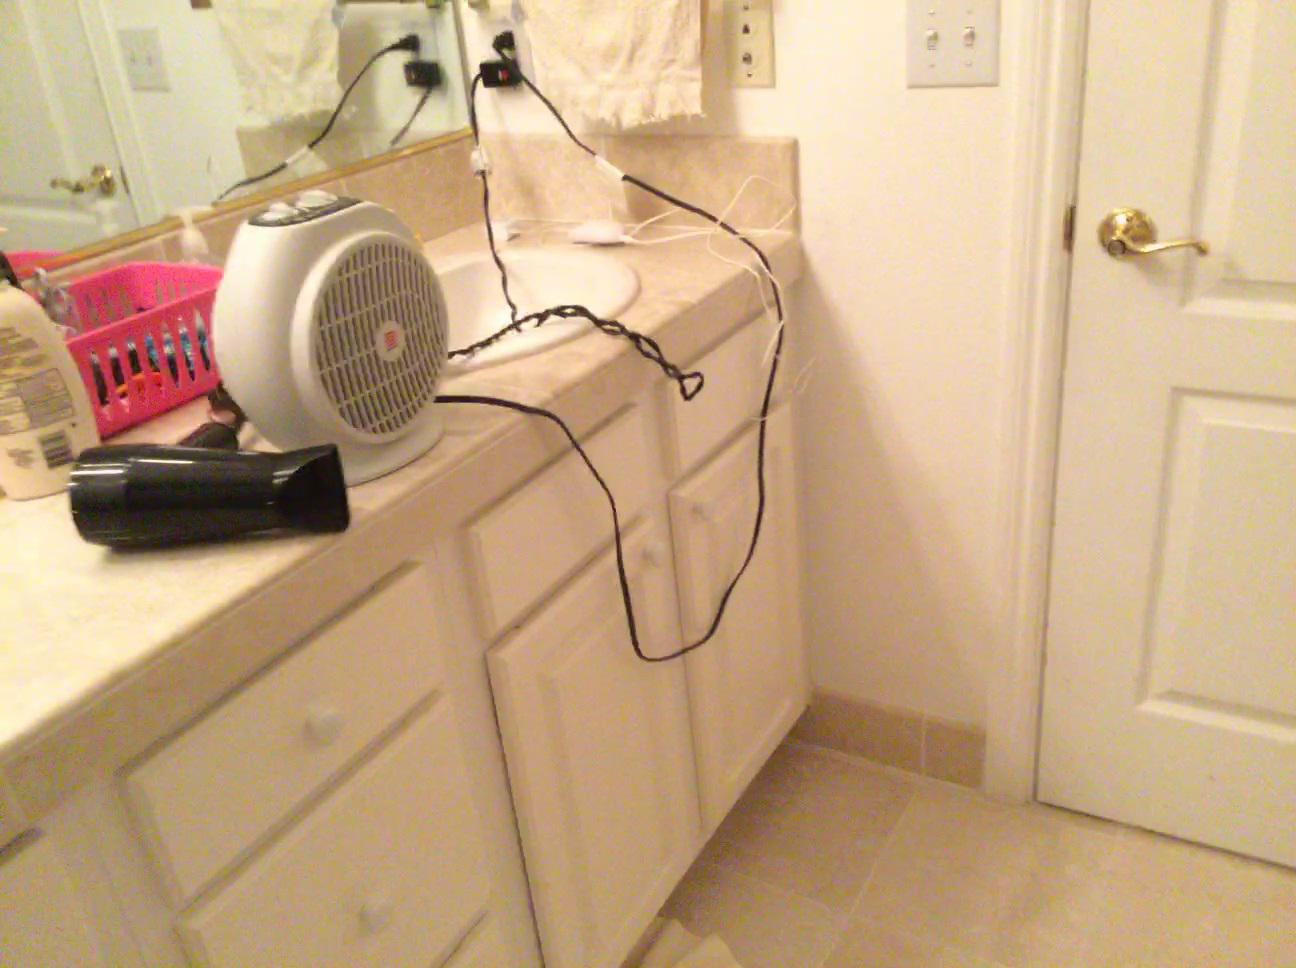
Question: Can the switch fit left of the fan from the world's perspective? Final answer should be yes or no.
Answer: Yes